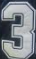
Number: 3